Chilean War of Independence

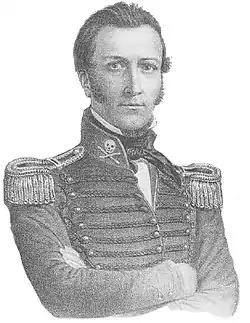
Manuel Rodríguez

While San Martín and O'Higgins organized an army to recross the Andes and recapture Santiago, they charged the lawyer Manuel Rodríguez with the task of mounting a guerrilla campaign. The goals of the campaign were to keep the Spanish forces off balance, ridicule San Bruno, and generally bolster the morale of the patriots. Through his subsequent daring exploits, Rodríguez became a romantic hero of the revolution. In one of his more celebrated actions, he disguised himself as a beggar and succeeded in obtaining alms from Governor Marcó del Pont himself, who by that time had put a price on Rodríguez's head.